Chinchilla

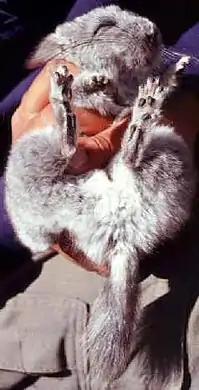
A short-tailed chinchilla, classified as "Endangered" by the IUCN, in Chile in 2007

Both species of chinchilla are currently listed as Endangered by the IUCN Red List of Threatened Species due to a severe population loss approximated at a 90% global population loss since 2001. The severe population decline has been caused by chinchilla hunting by humans. The long tailed-species was listed on the IUCN Red List as "Very rare and believed to be decreasing in numbers" in 1965. From 1982 to 1996, both species were listed as Indeterminate. In 2006, the long-tailed species was listed as "Vulnerable" while the short-tailed species was listed as "Critically Endangered". By 2008, both were listed as "Critically Endangered", and in 2016 they were reclassified as "Endangered" due to limited recovery in some areas.